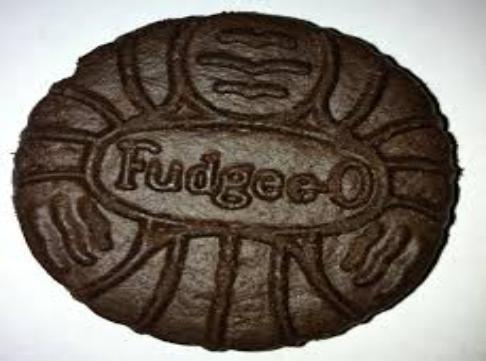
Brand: Fudgee-O
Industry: Food